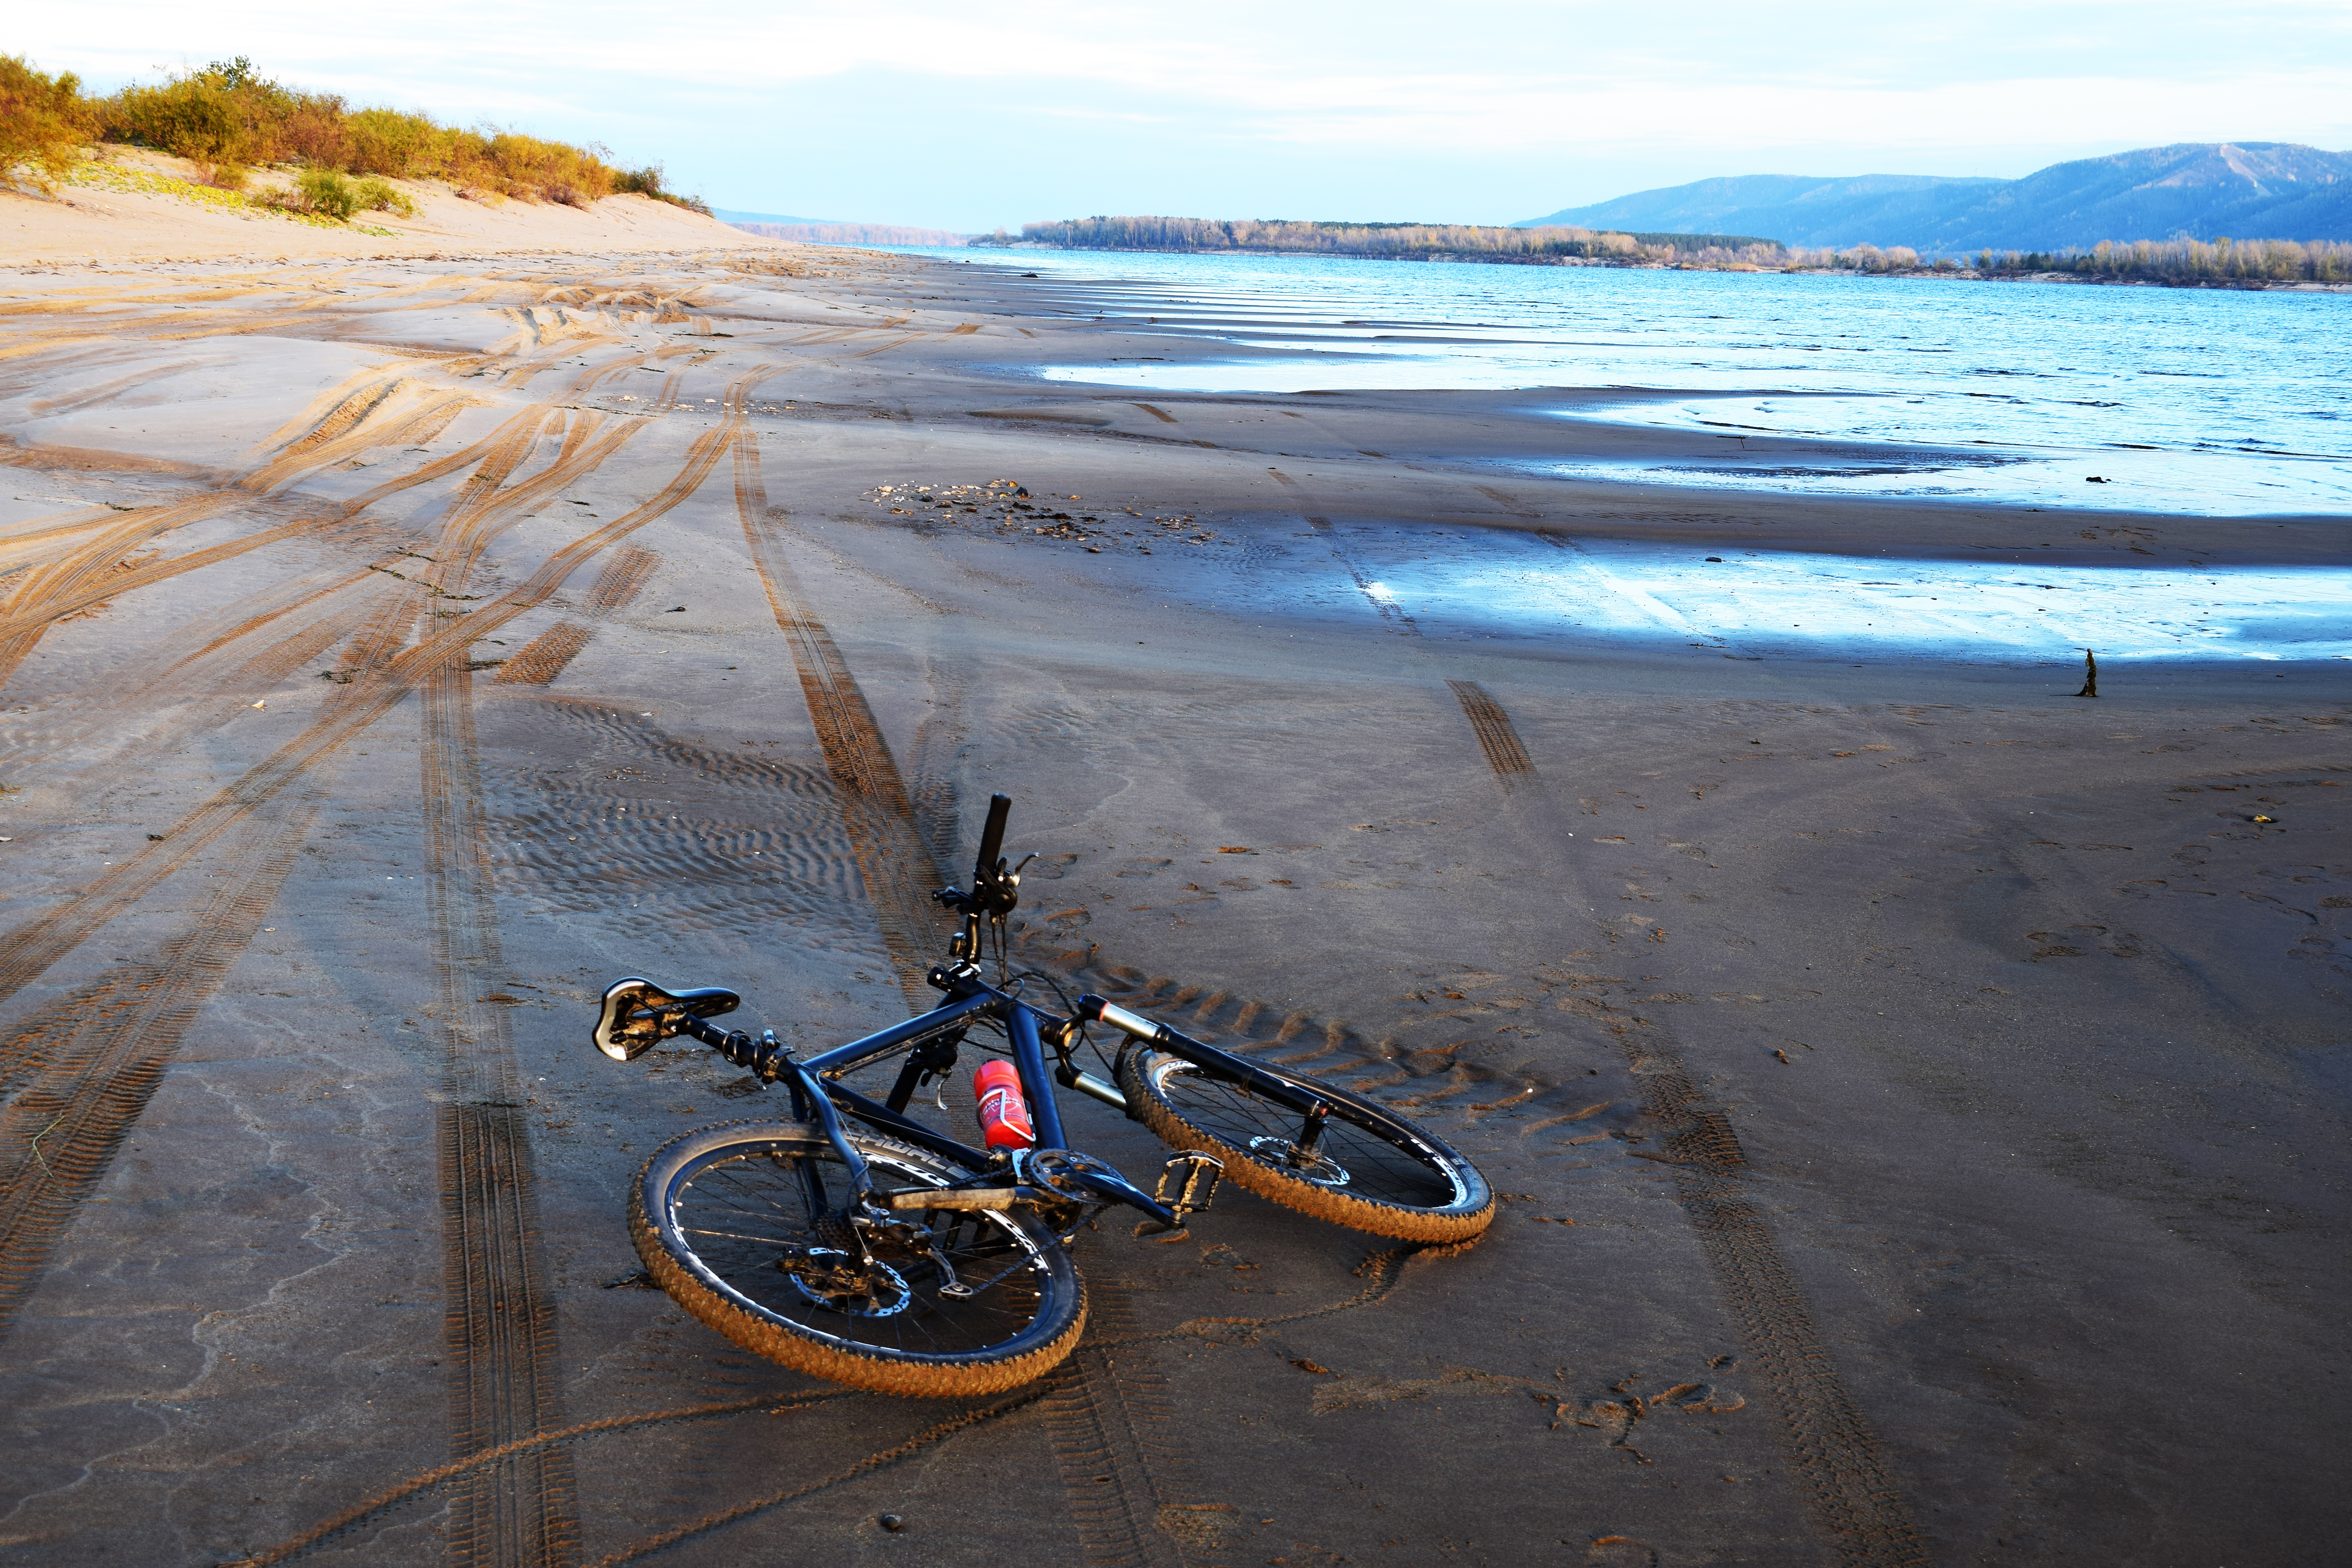
beach, landscape, sea, coast, water, sand, fork, sky, wheel, round, bicycle, bike, pattern, vehicle, journey, autumn, island, blue, steering wheel, material, sports equipment, mountain bike, blue sky, bus, cycling, rotation, tires, spikes, day, disk, bicycling, volga, technique, protector, bushing